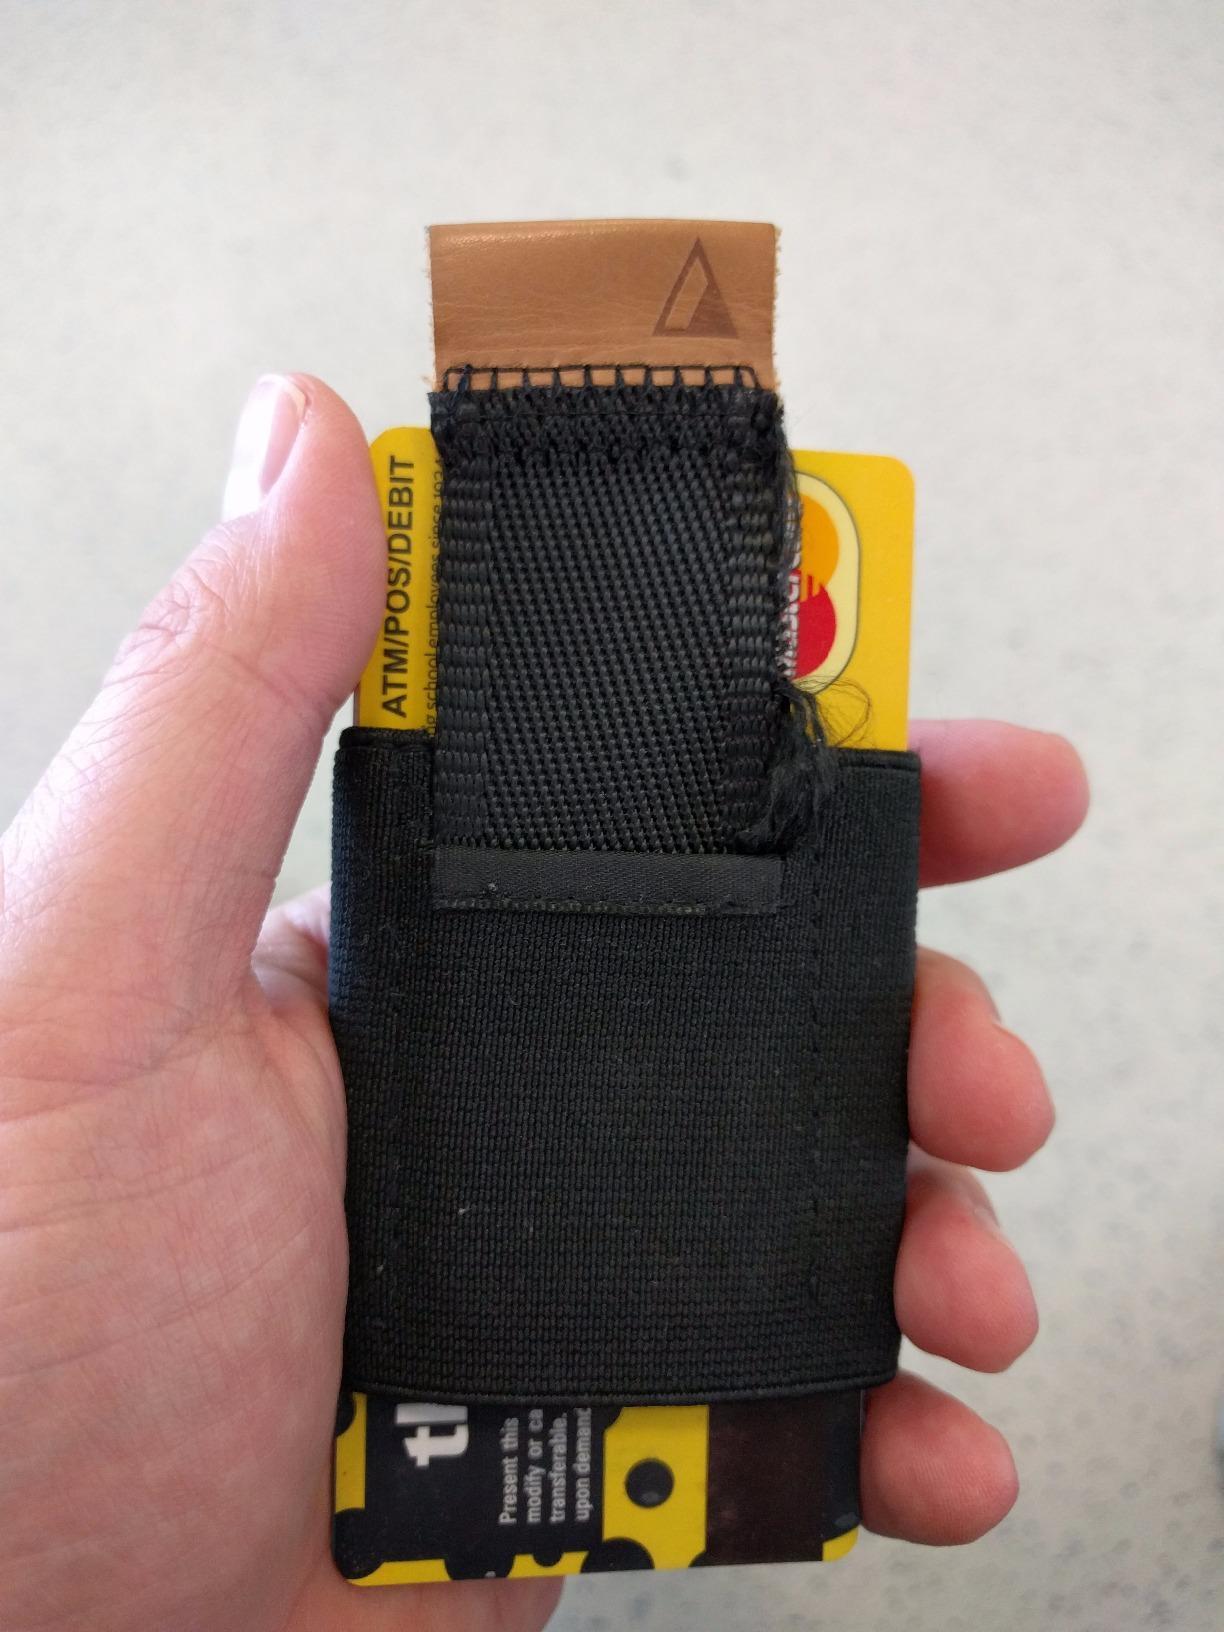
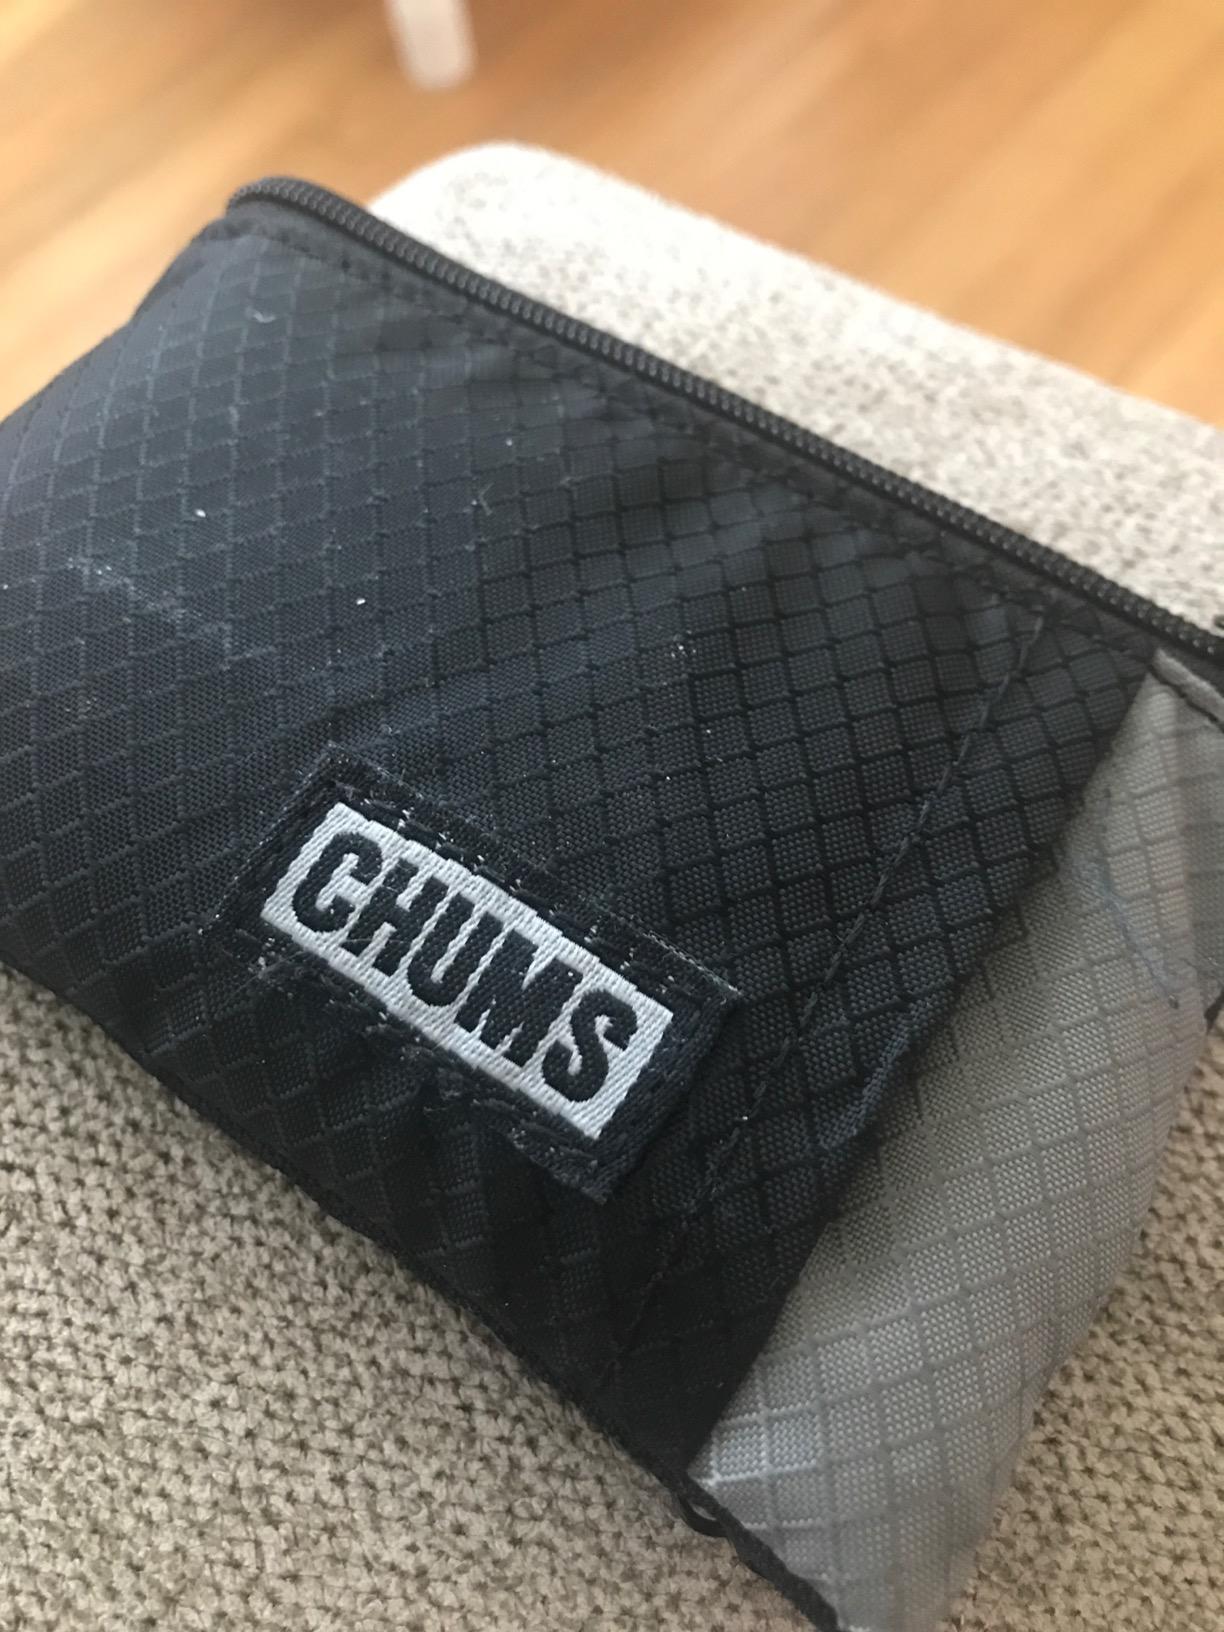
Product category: accessories_wallet
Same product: no